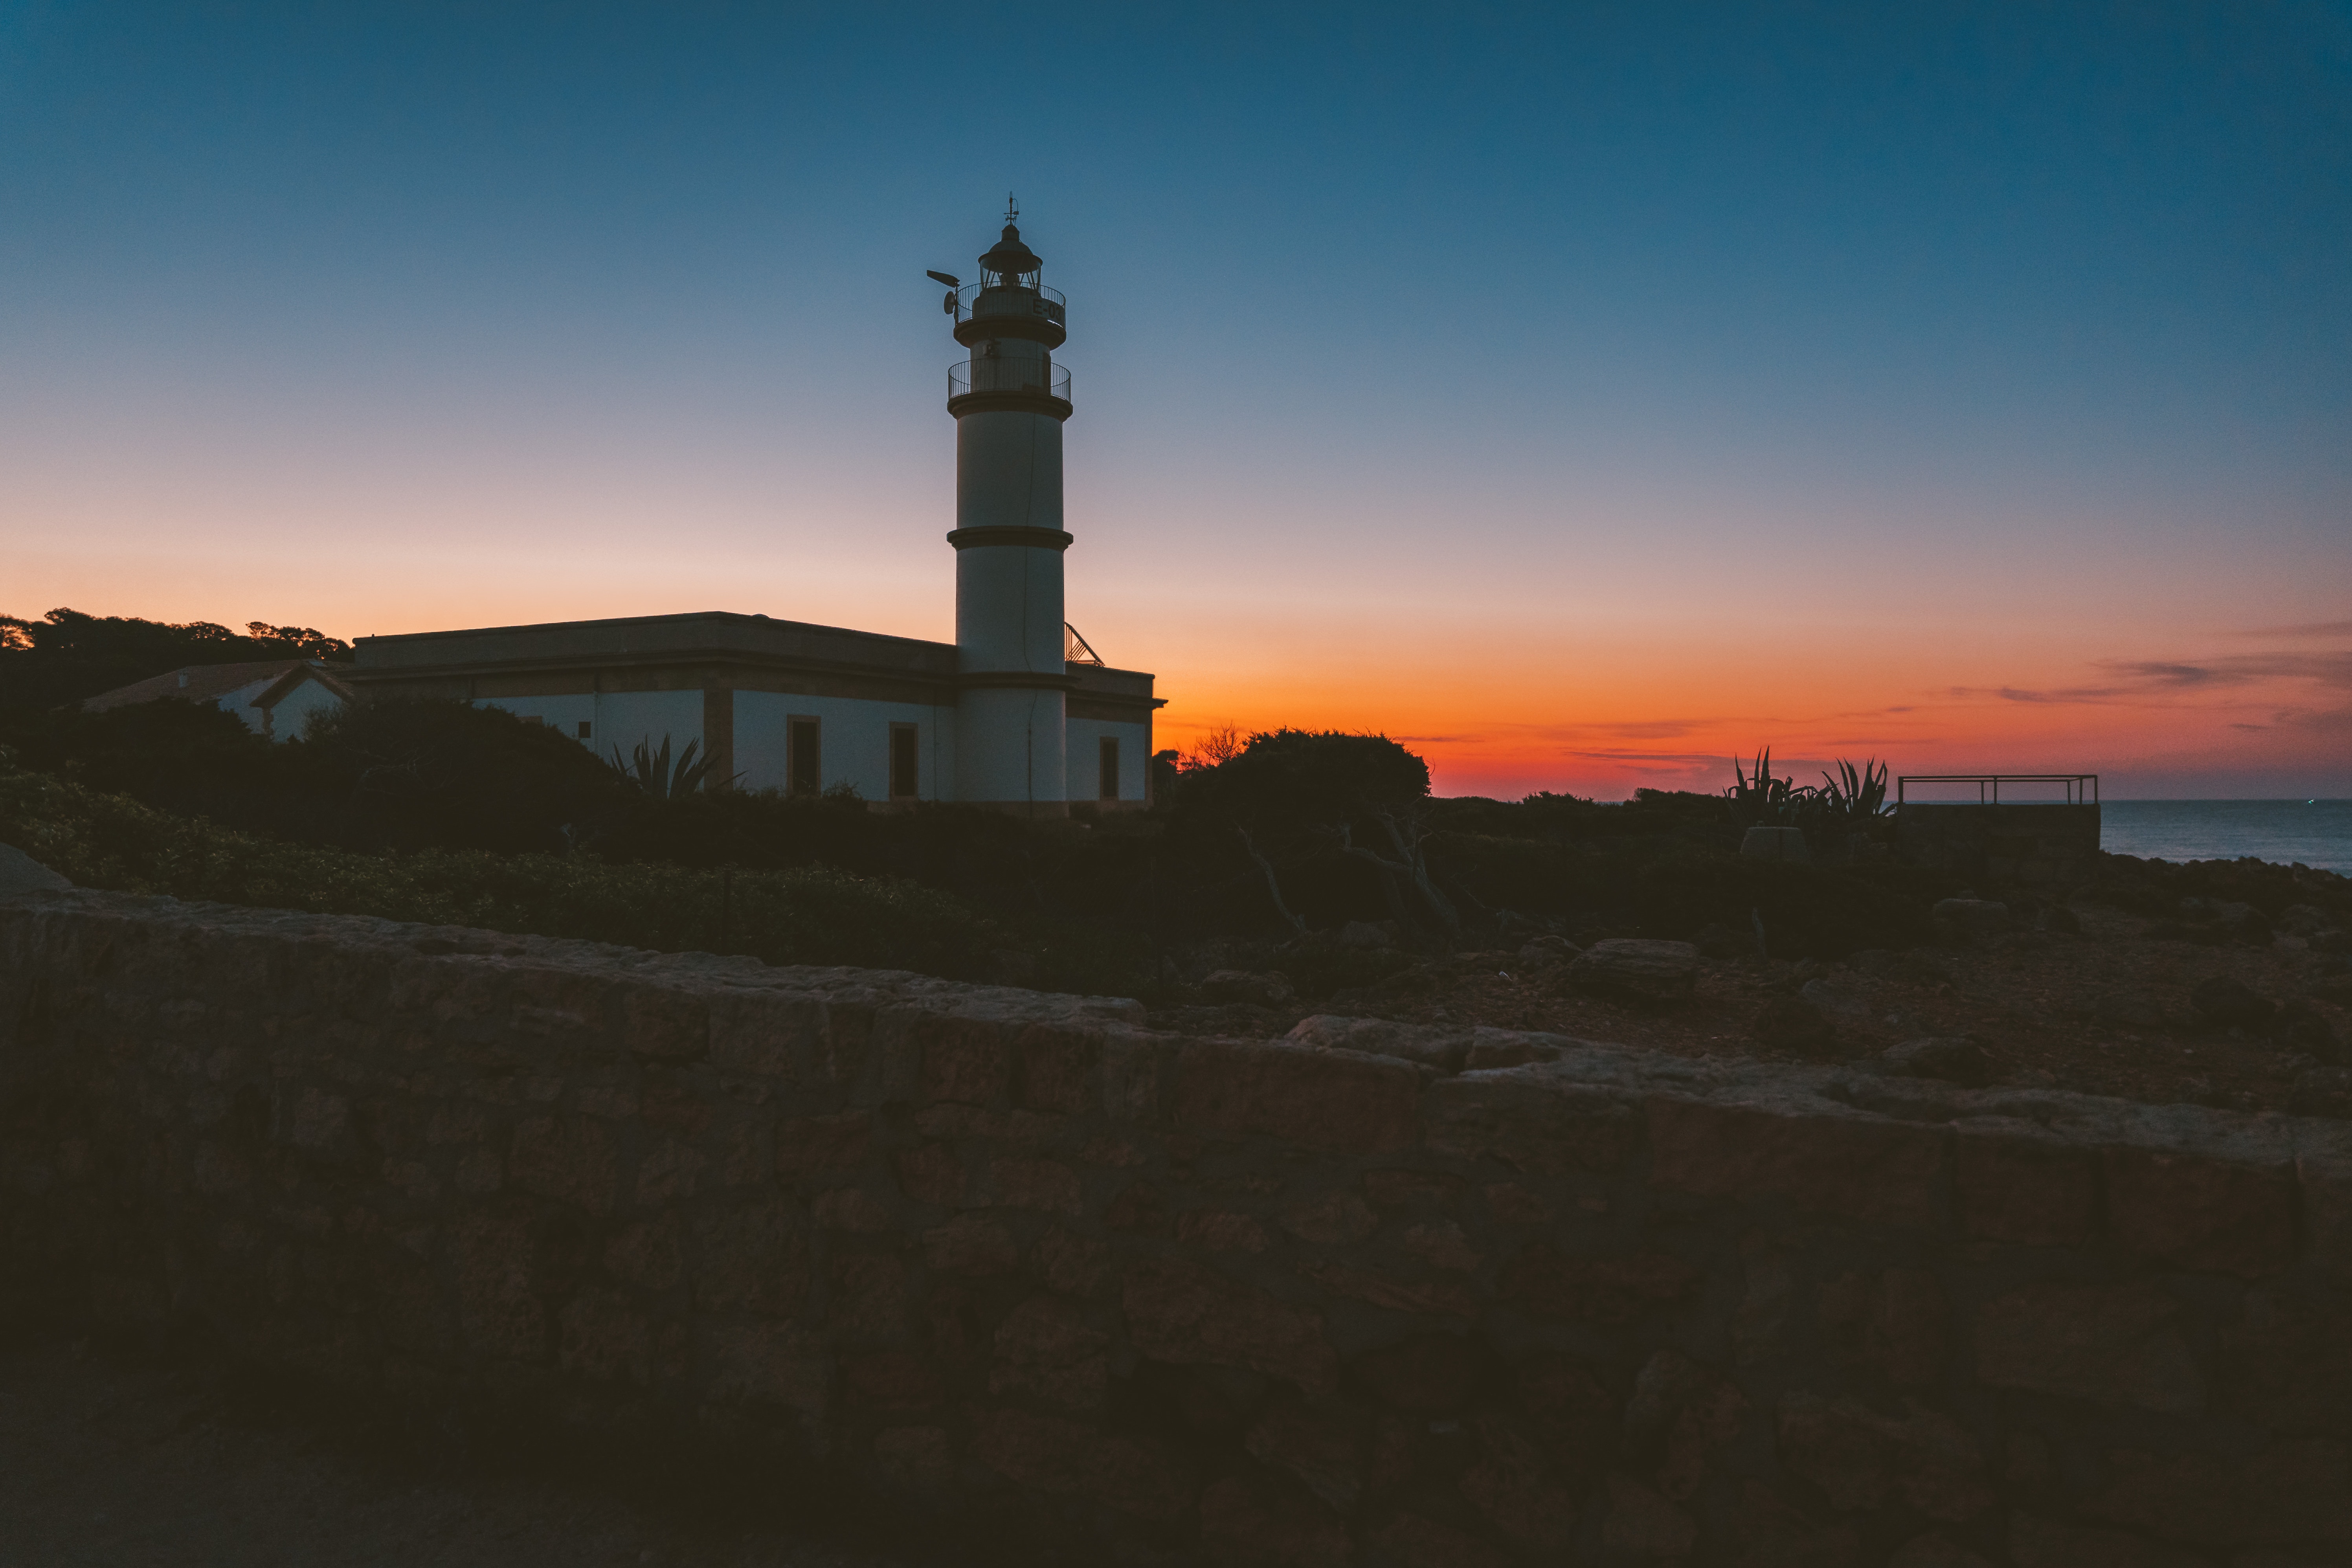
sky, lighthouse, sunset, tower, sea, horizon, morning, ocean, dusk, evening, coast, sunrise, beacon, cloud, shore, dawn, terrain, beach, headland, calm, sand, landscape, afterglow, photography, coastal and oceanic landforms, cape, cliff, vacation, house, promontory, hill, tourism